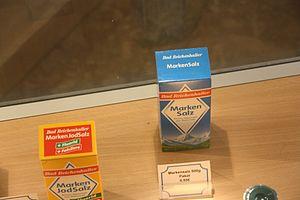
Bad Reichenhall est une ville d'eaux et le centre administratif de l'arrondissement du Pays-de-Berchtesgaden, district de Haute-Bavière, Allemagne. Elle est située près de Salzbourg dans un bassin entouré des Alpes du Chiemgau incluant les monts Hochstaufen (1 771 m) et Zwiesel (1 781 m).